Els Borst

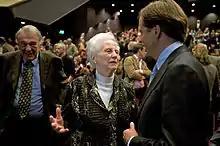
Hans van Mierlo, Els Borst and Alexander Pechtold at a Democrats 66 party conference on 7 November 2009.

Before the 2002 elections, she retired from political life. On 8 February 2003 she became honorary member of the Democrats 66. Borst held many positions in public life, serving as member of the Remembrance of the Dead and Liberation Day Committees. She also held many positions in the medical world: she was chairperson of the board of NIVEL (National Institute for Scientific Research in Medicine), chairperson of the Federation of Dutch Cancer Patients Organizations and chair of the advisory board of the Brain Foundation of the Netherlands.